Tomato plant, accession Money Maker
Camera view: tilt-top (135 deg); turntable rotation: 180 degrees
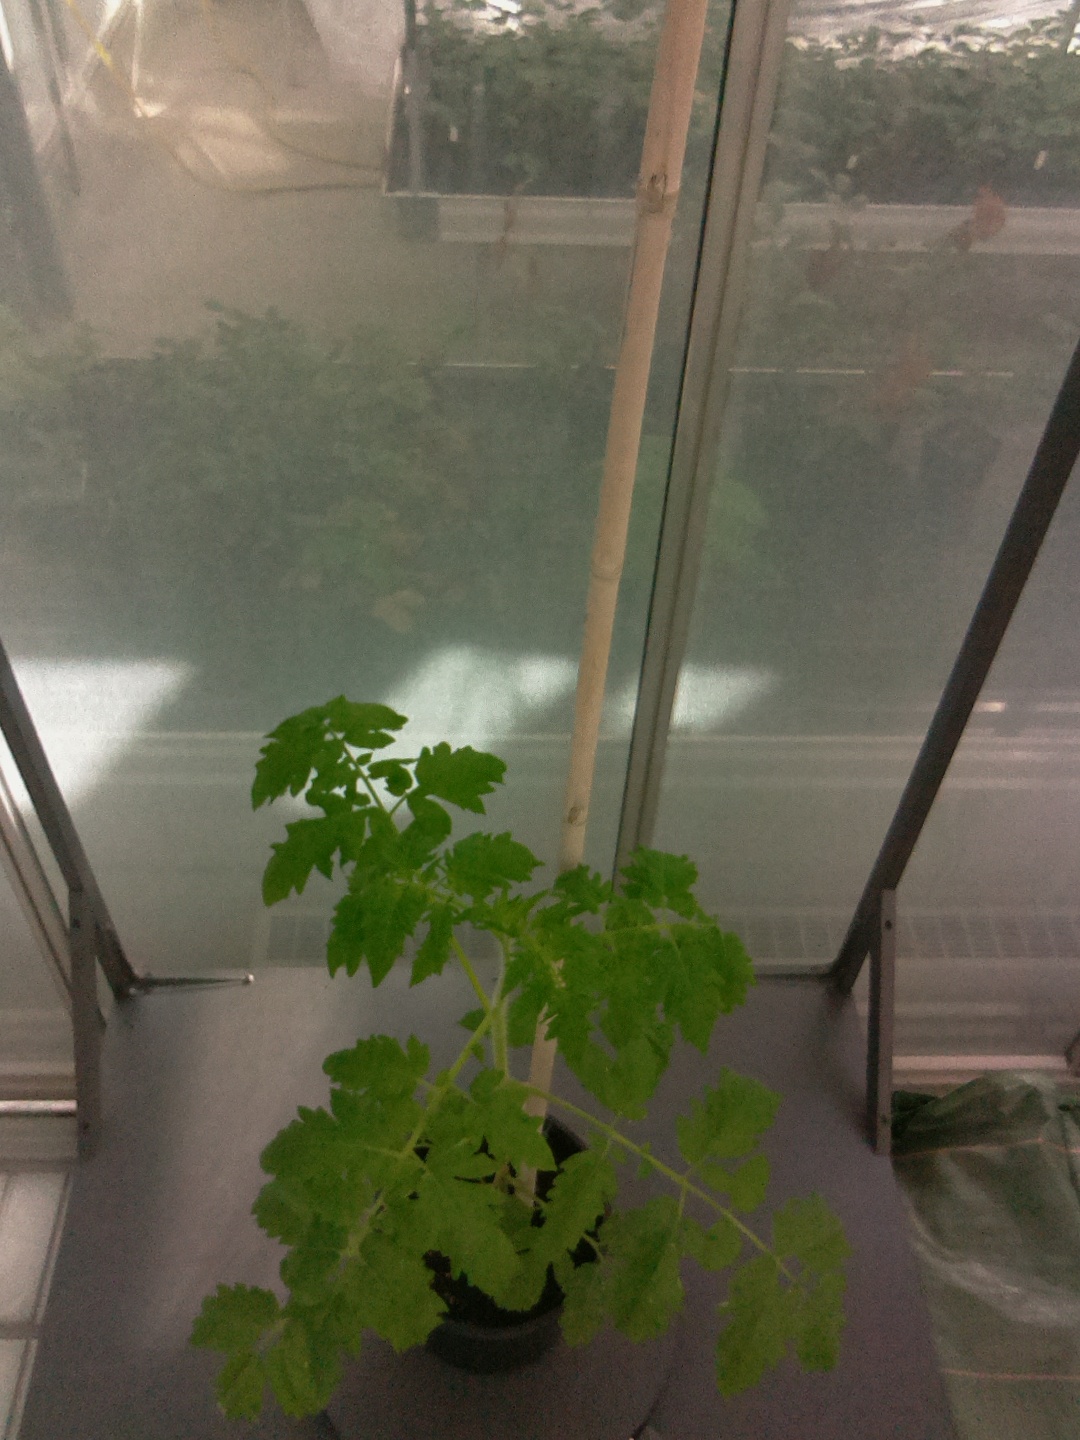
BBCH growth stage 21: 10%-20% Side shoots formed